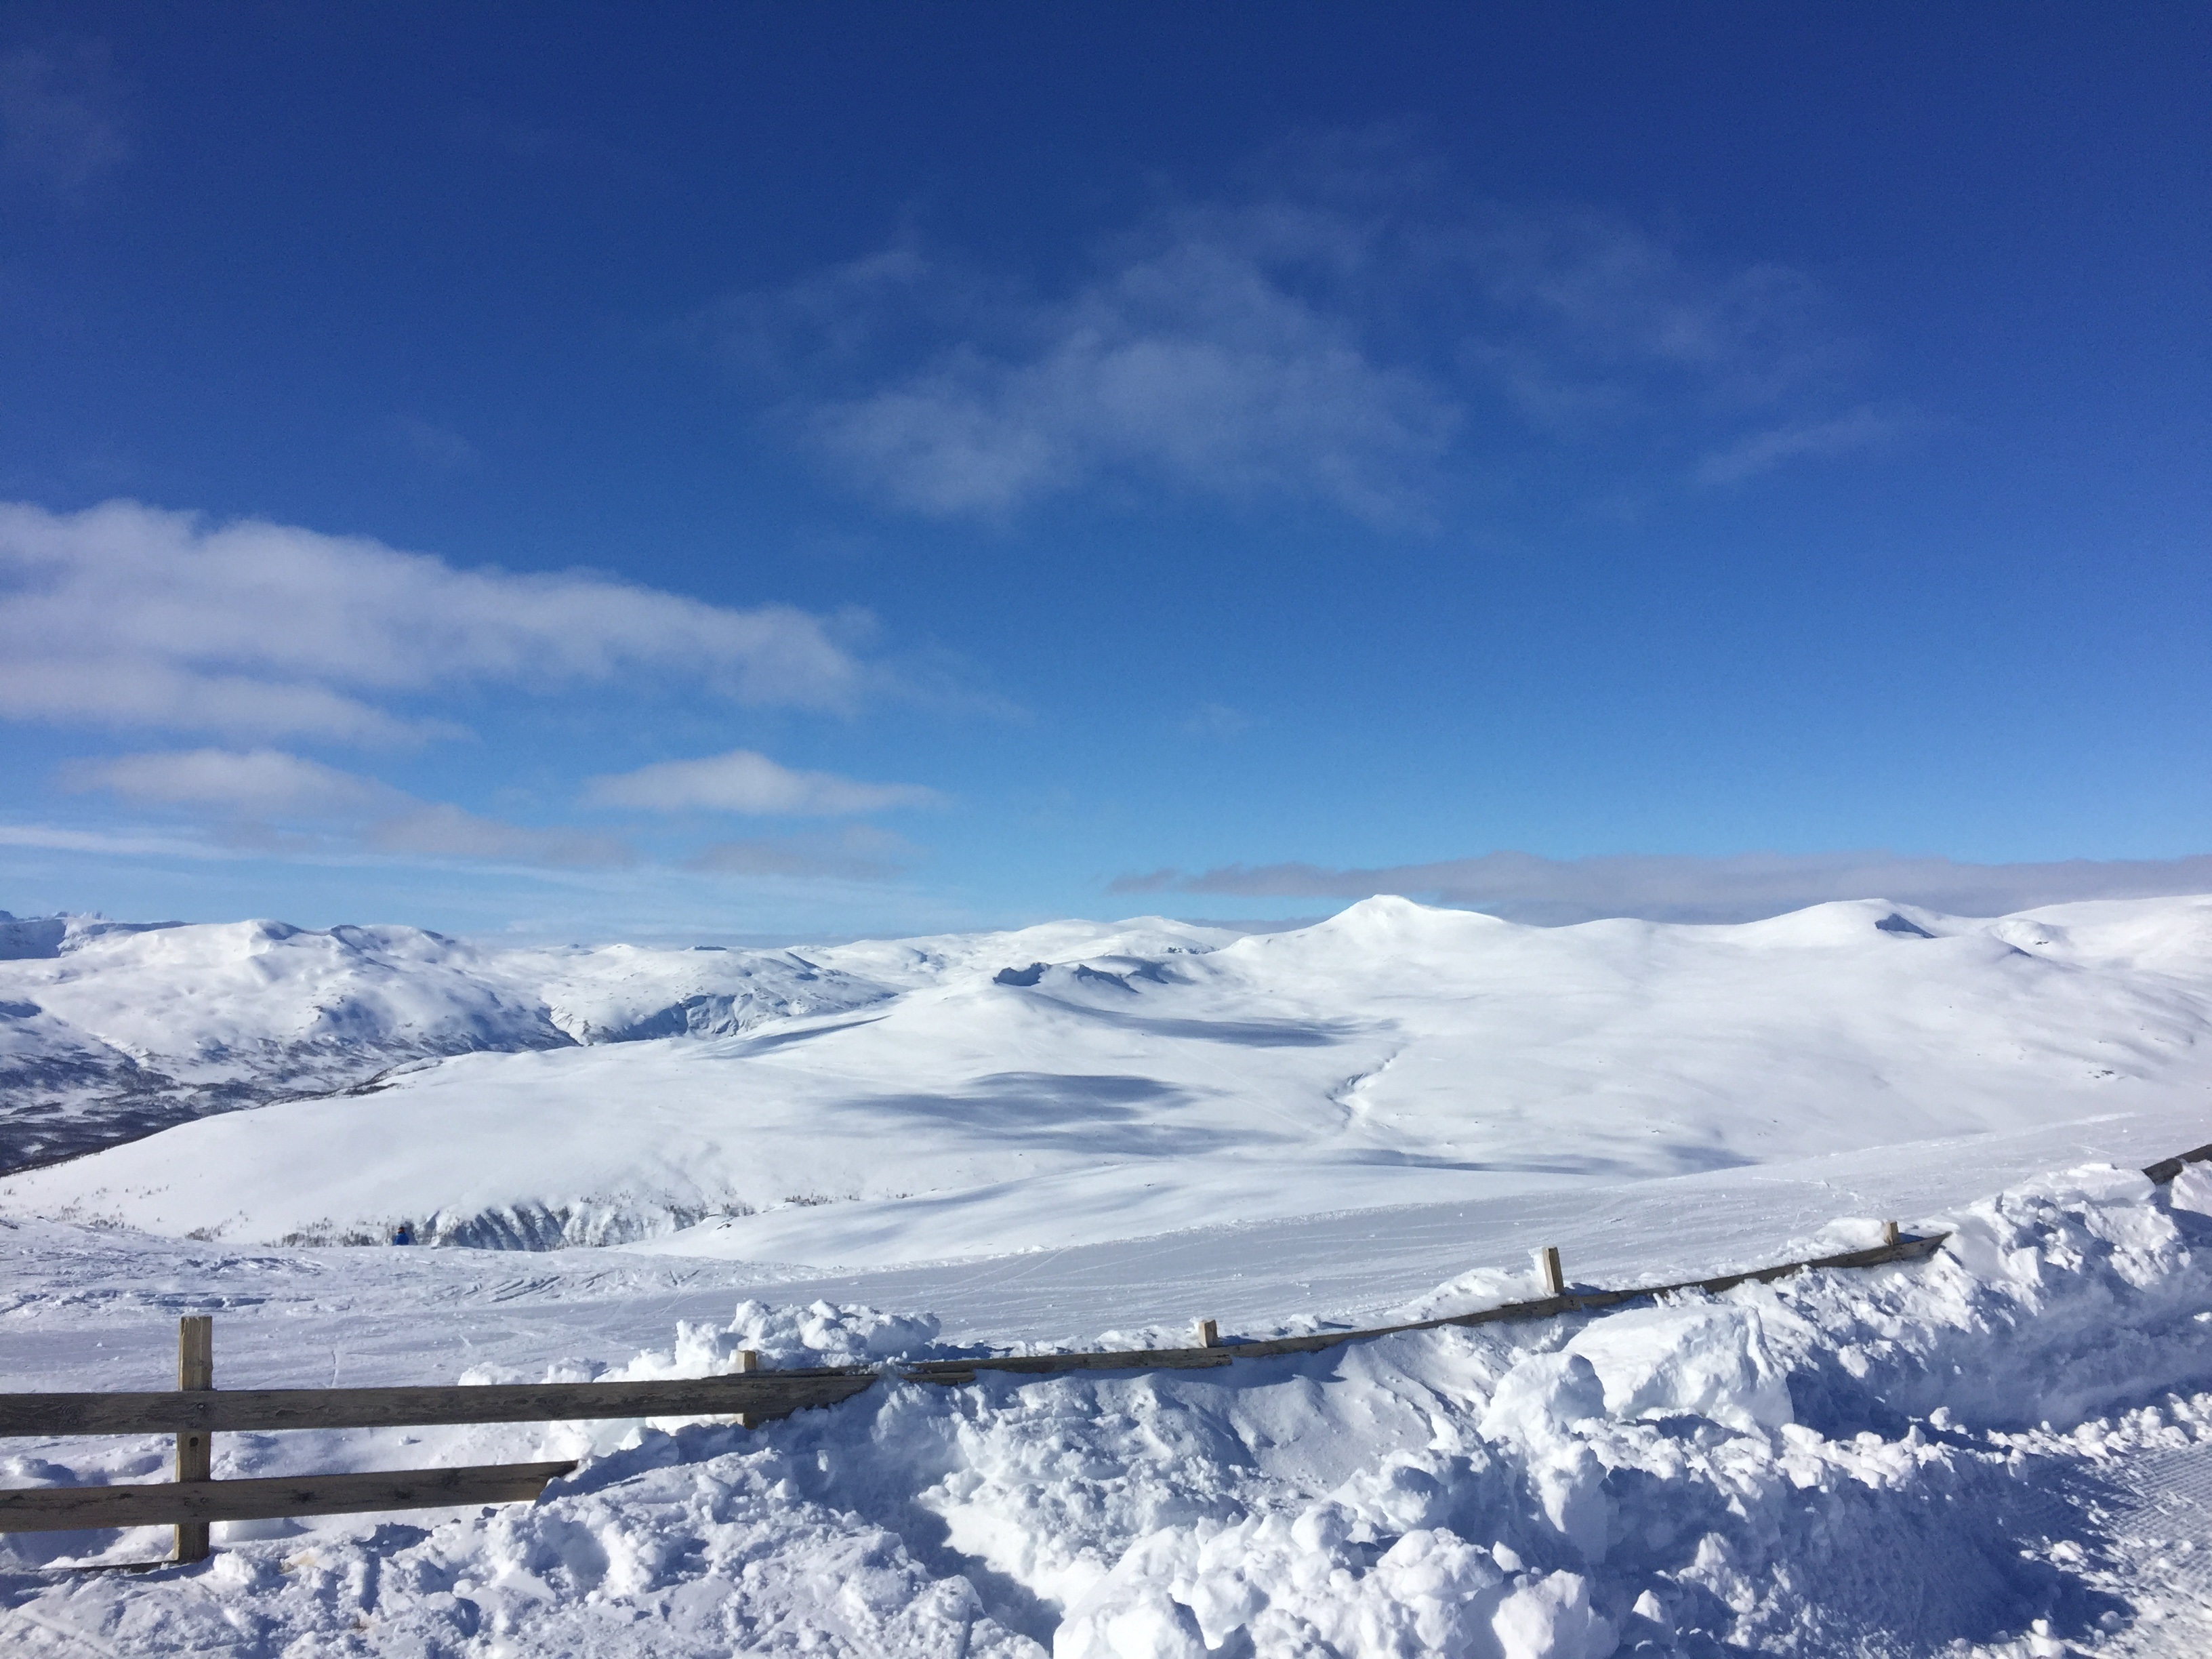
mountain, snow, winter, cloud, sky, sunshine, white, mountain range, weather, alpine, arctic, mountain top, season, blue sky, winter sport, resort, alps, ski, sweden, landscapes, plateau, views, winter magic, piste, himmel, fells, snow landscape, norrland, swedish mountains, mountainous landforms, geological phenomenon, hemavan, real mountains, swedish mountain, king top